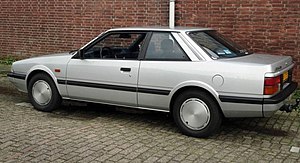
Mazda 626 / 626/Capella (GC, 1982−1987)
Mazda 626 var en personbilsmodel fra den japanske bilfabrikant Mazda, som var baseret på den japanske Mazda Capella.